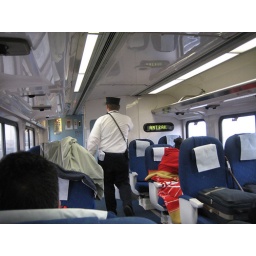
My ticket for an unreserved seat put me in a comfortable, adjustable seat with a retractable lap desk and an electrical outlet.